Protestantism in Sichuan

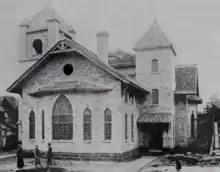
American Baptist church at Yachowfu, 1920.

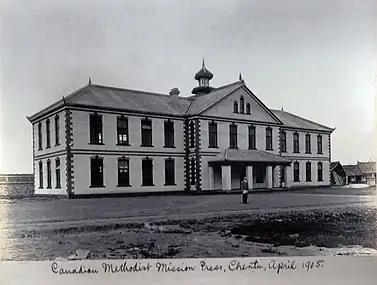
Canadian Methodist Mission Press at Chengtu, April 1905.

During this period no less than five additional missionary societies started new work in Sichuan. In 1888 the LMS, whose representative Dr. Griffith John, was the first to enter the province in 1868 as mentioned above, took up permanent work in Chungking. In 1889, Robert John and Mary Jane Davidson of Friends' Foreign Mission Association (FFMA) introduced Quakerism into Tungchwan. Within 19 years five monthly meetings were successively established in Chengtu, Chungking, Tungchwan, Tungliang and Suining. In 1890 the American Baptist Missionary Union (ABMU) started work in the west of the province, having Suifu (1890) and Kiatingfu (1894) as their chief centres. Three more stations were established in Yachowfu (1894), Ningyuanfu (1905), and Chengtu (1909). At the close of 1891, the Rev. James Heywood Horsburgh, together with Mrs. Horsburgh, Rev. O. M. Jackson, three laymen, and six single women missionaries, entered Sichuan as the first band of Church Missionary Society (CMS) missionaries to take up work in that province. By 1894, CMS work had started in Mienchow, Chungpa, Anhsien, Mienchu and Sintu. Their first church was founded in 1894 in Chungpa. Then, in 1892, the Canadian Methodist Mission (CMM) opened up work in central and west Sichuan, having Chengtu and Kiating as their headquarters.